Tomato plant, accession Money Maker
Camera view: bottom (45 deg); turntable rotation: 180 degrees
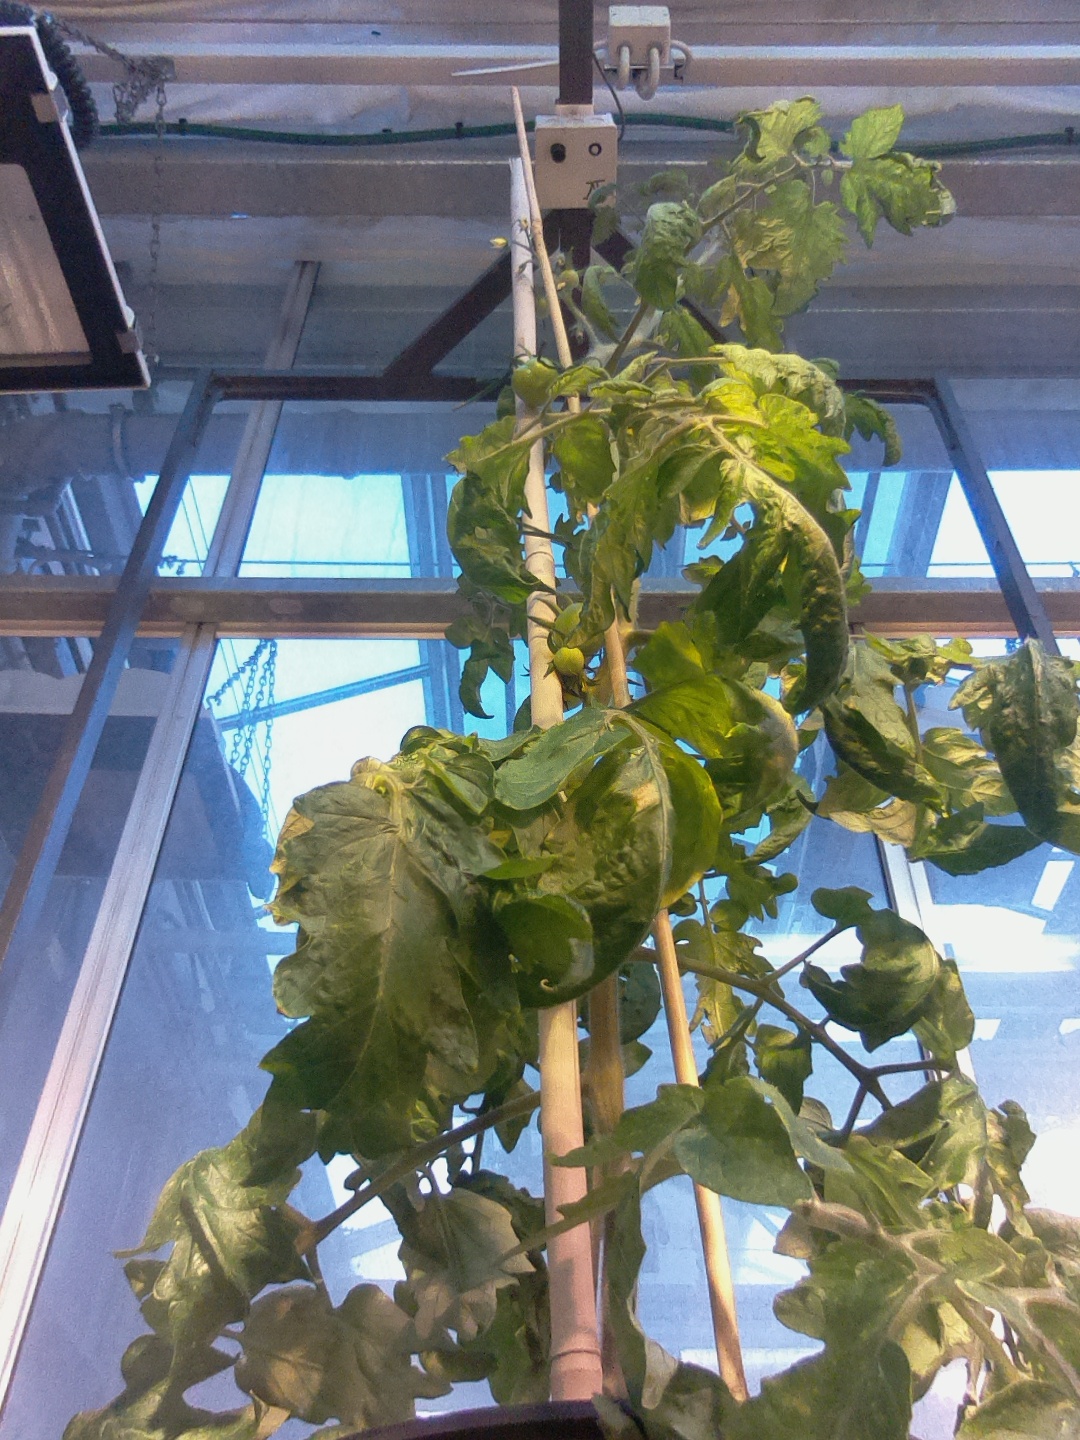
BBCH growth stage 73: 30%-40% of final fruit size